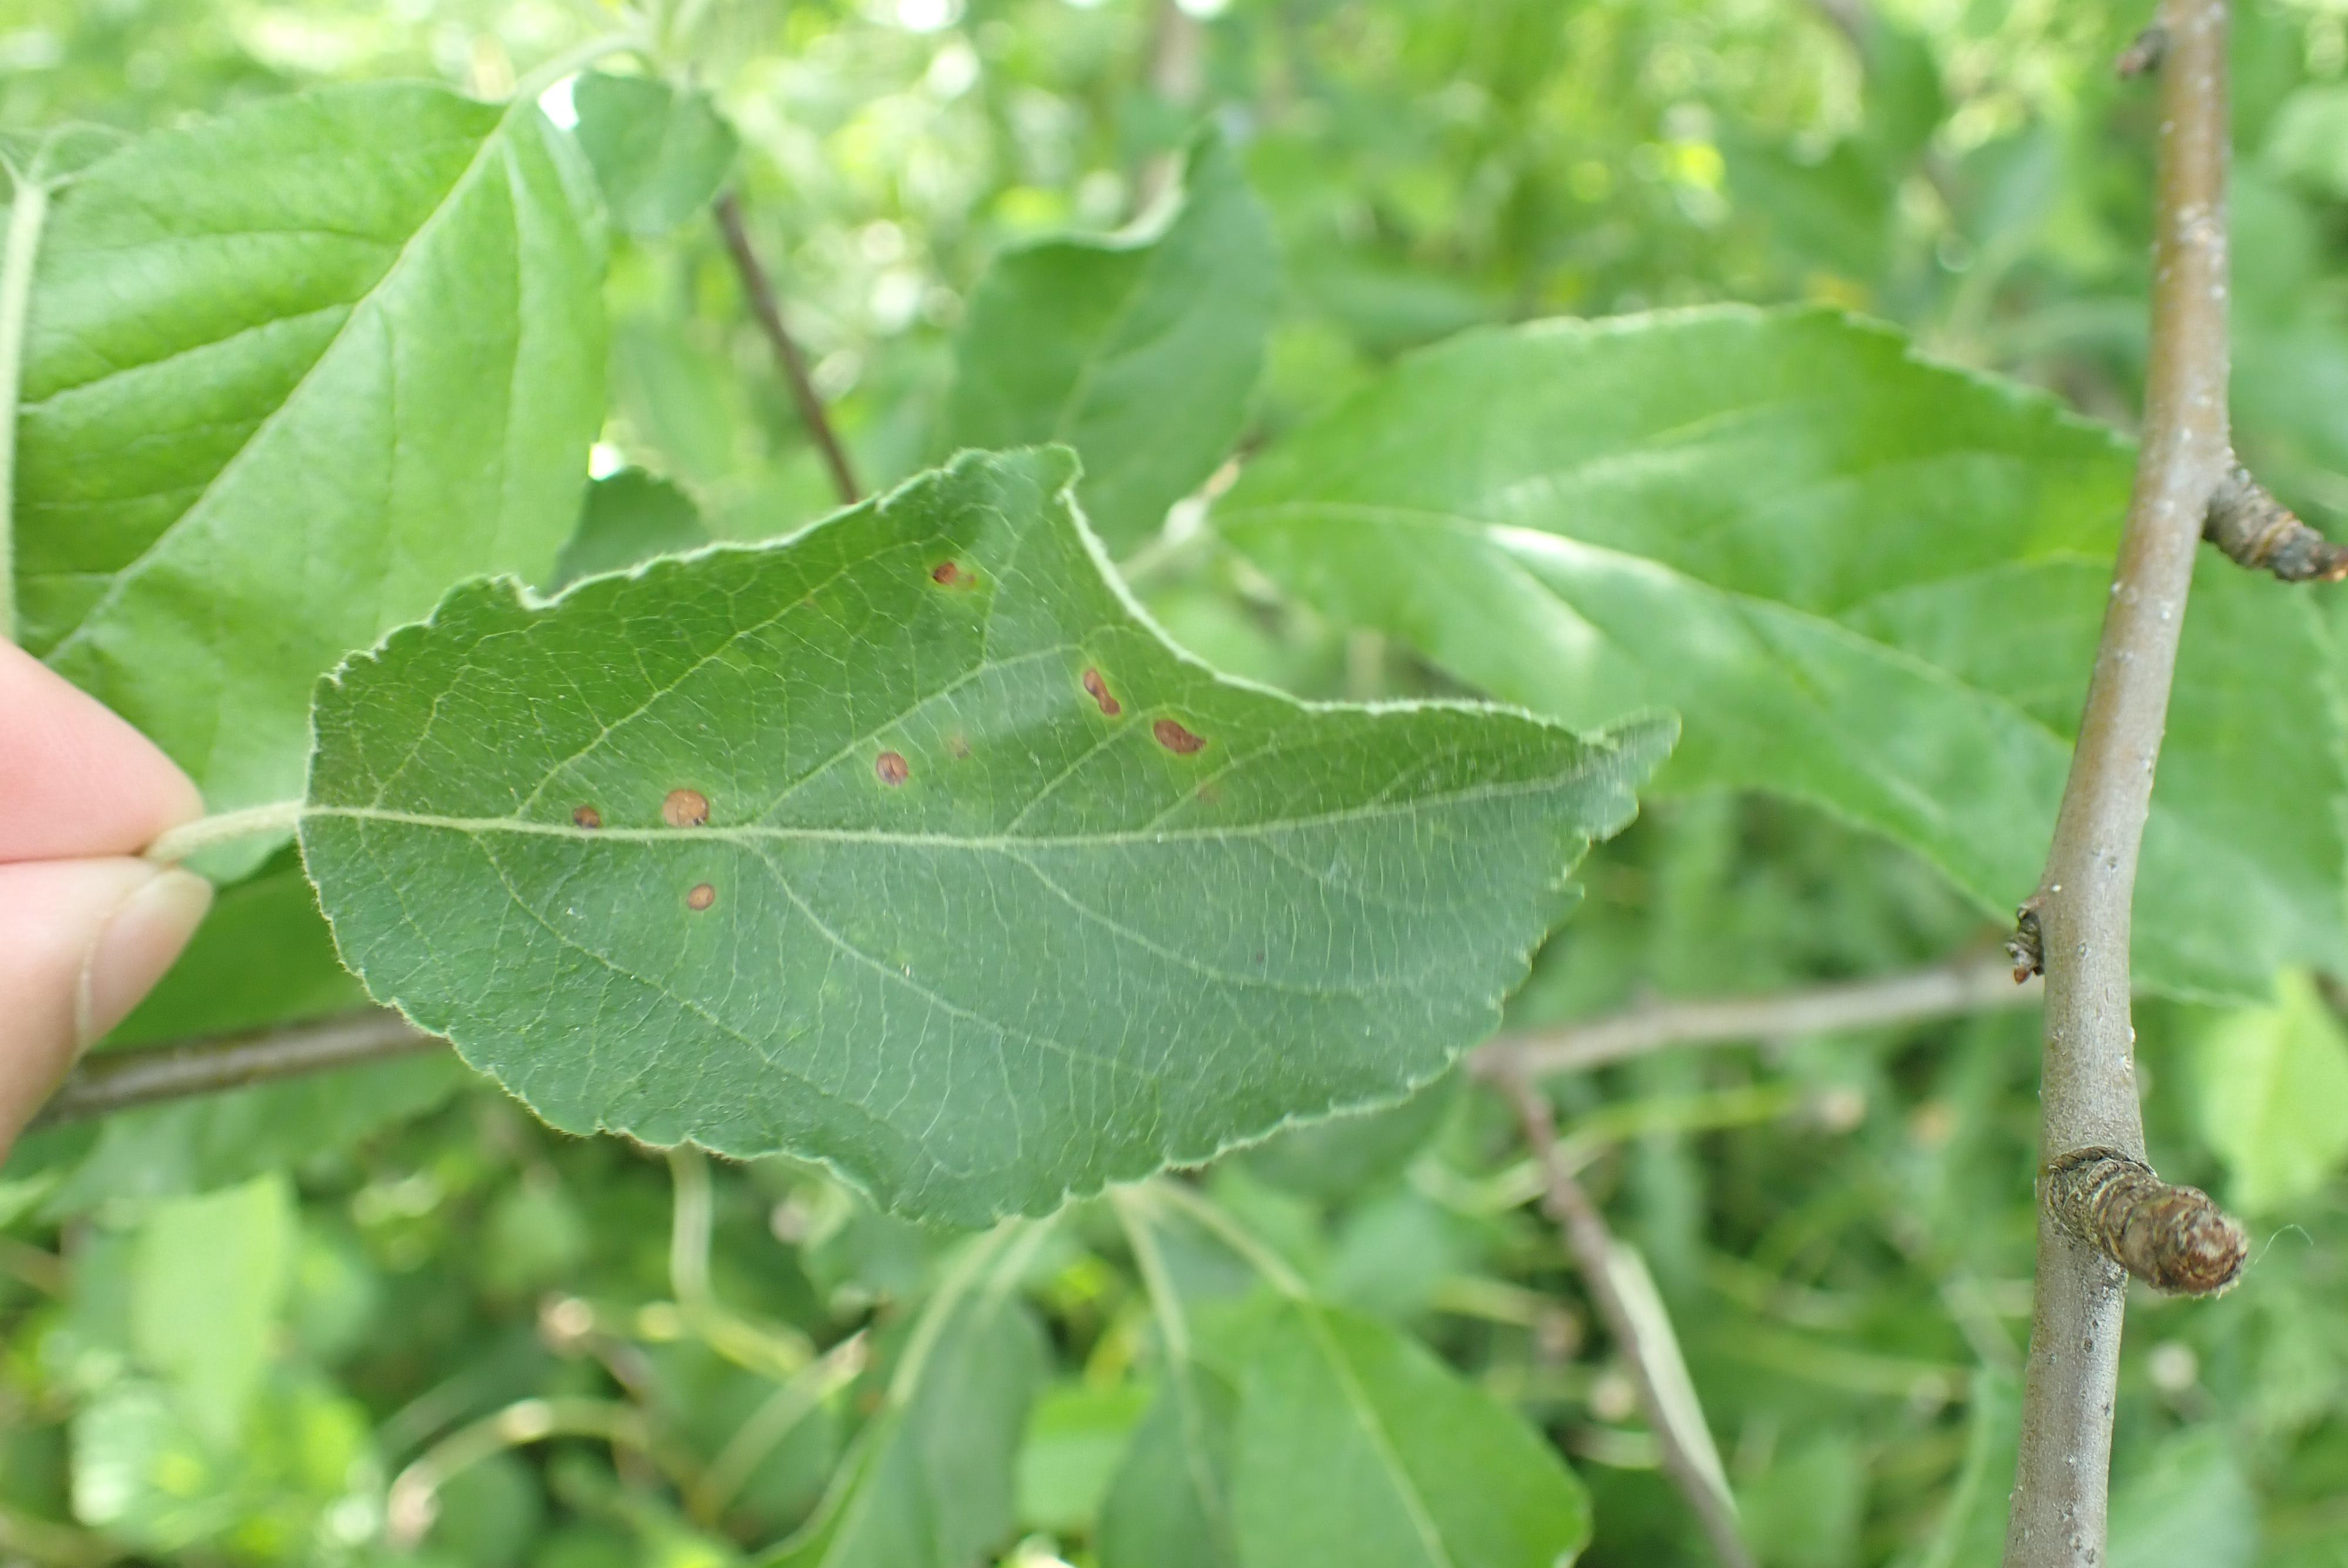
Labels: frog_eye_leaf_spot